Integrated circuit

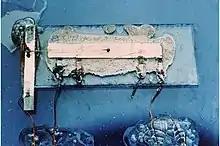
Jack Kilby's original integrated circuit; the world's first. Made from germanium with gold-wire interconnects.

The monolithic integrated circuit chip was enabled by the inventions of the planar process by Jean Hoerni and of p–n junction isolation by Kurt Lehovec. Hoerni's invention was built on Carl Frosch and Lincoln Derick's work on surface protection and passivation by silicon dioxide masking and predeposition, as well as Fuller, Ditzenberger's and others work on the diffusion of impurities into silicon.